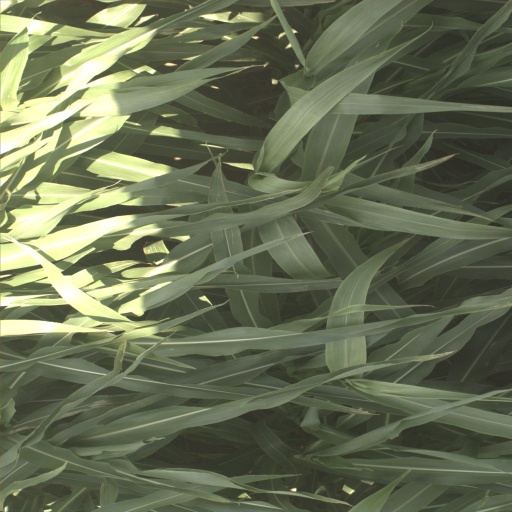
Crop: sorghum